Tyler Cropley

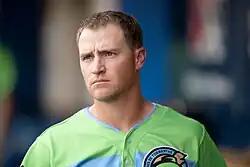
Cropley with the Omaha Storm Chasers in 2023

Tyler Cropley (born December 10, 1995) is an American former professional baseball catcher. He played in Major League Baseball (MLB) for the Kansas City Royals during the 2023 season.